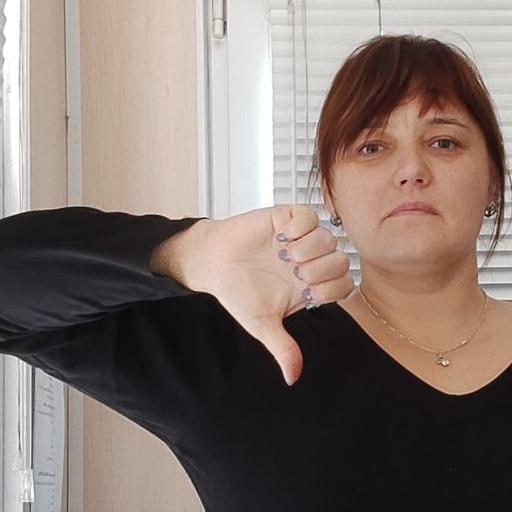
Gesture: dislike